Let the Wrong One In

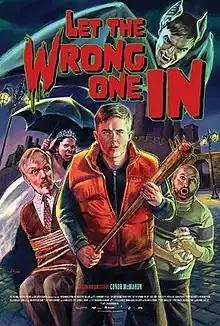
Theatrical release poster

Let the Wrong One In is a 2021 Irish horror comedy film written and directed by Conor McMahon. The film stars Karl Rice, Eoin Duffy, Hilda Fay, Lisa Haskins and Anthony Head. "Let the Wrong One In" was shown at festivals in 2021 but did not go on general release in Ireland until 2023. It received positive critical response.